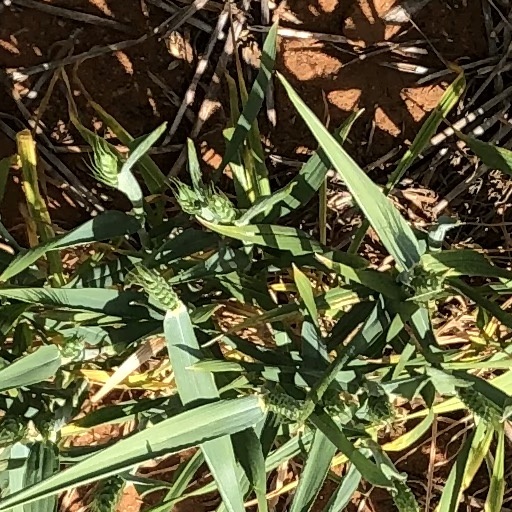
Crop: wheat